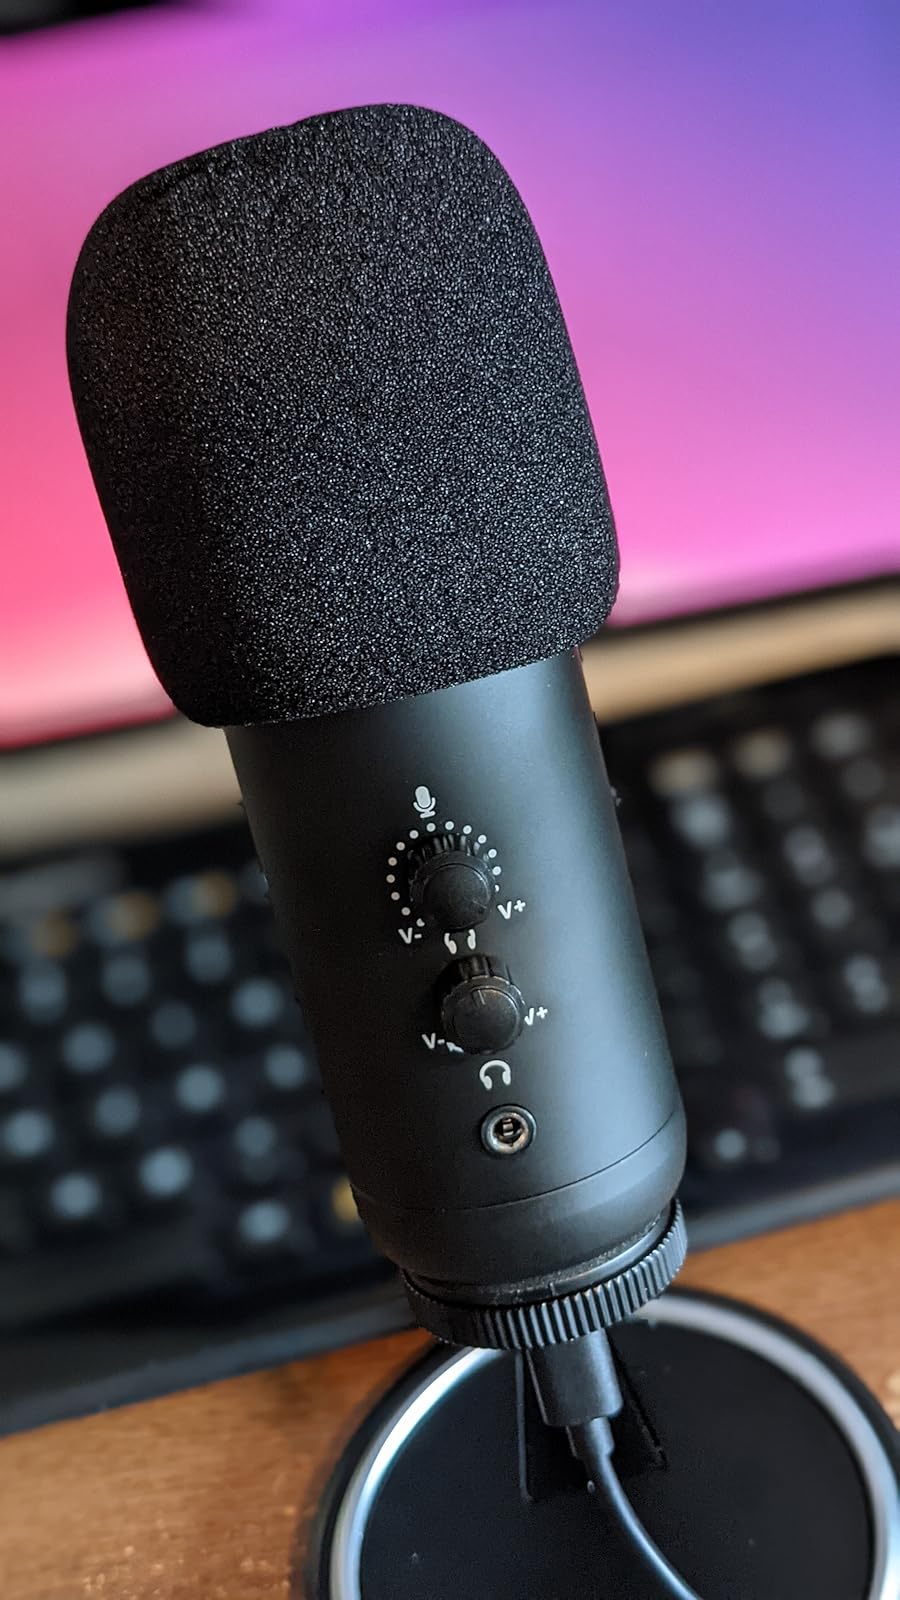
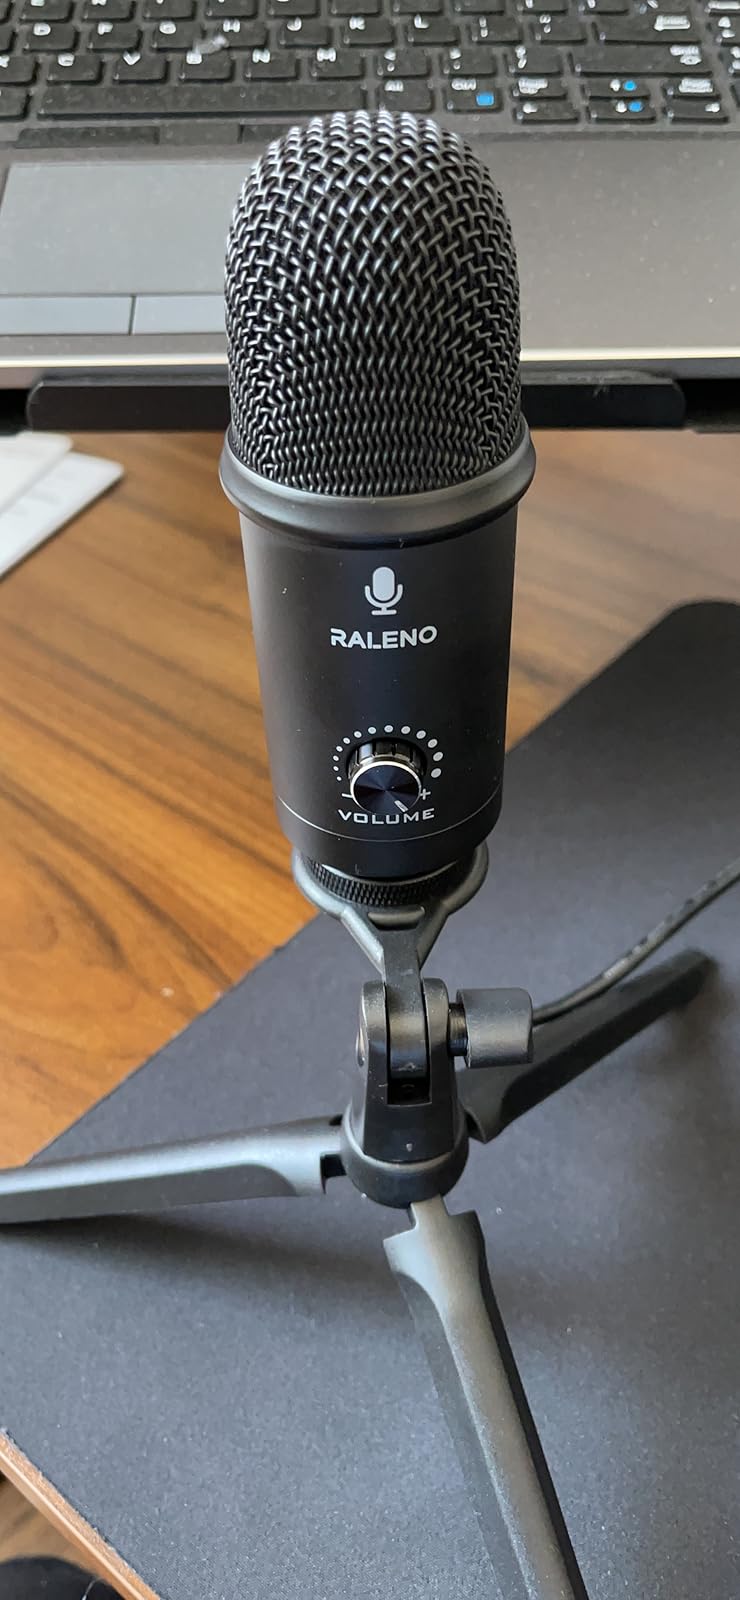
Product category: microphone
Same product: no